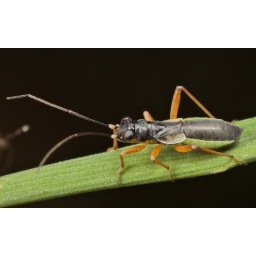
These make great little subjects. Found in grass on scrub land around a car park. ~5mm (2:1)